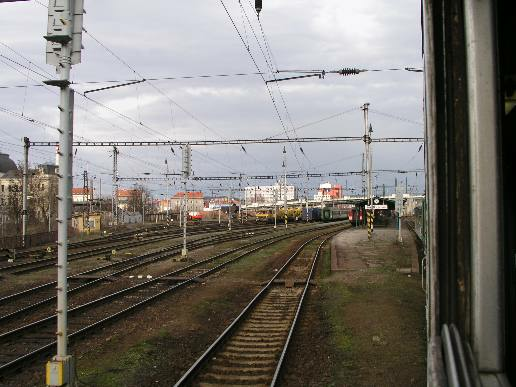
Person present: No